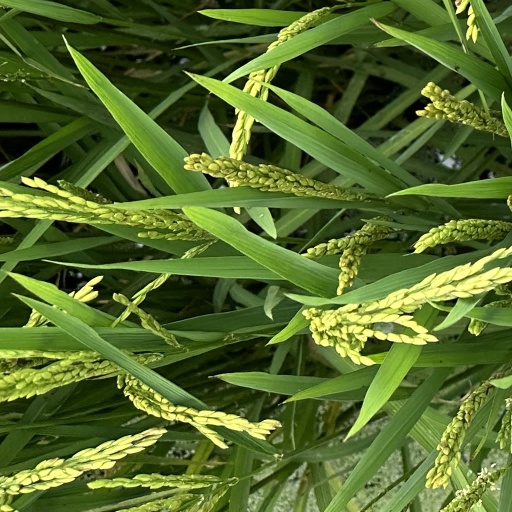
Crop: rice